The Horror in the Museum

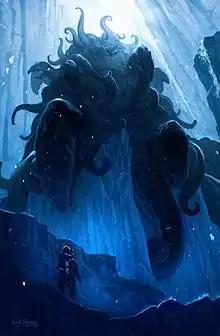
Artwork by Borja Pindado influenced by "The Horror in the Museum".

"The Horror in the Museum" is a short story ghostwritten by H. P. Lovecraft for Somerville, Massachusetts, writer Hazel Heald in October 1932, published in "Weird Tales" in July 1933.